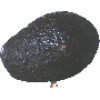
Label: Avocado ripe 1